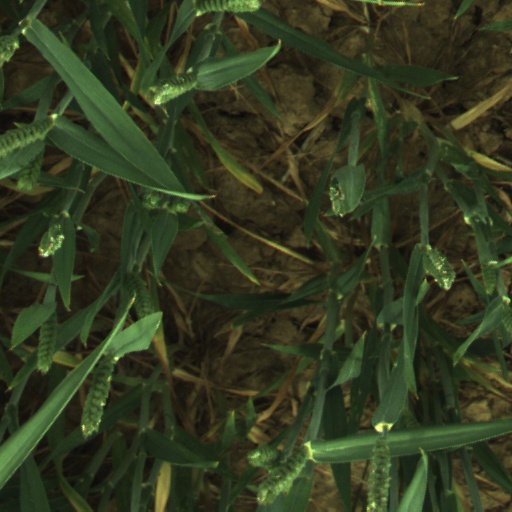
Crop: wheat